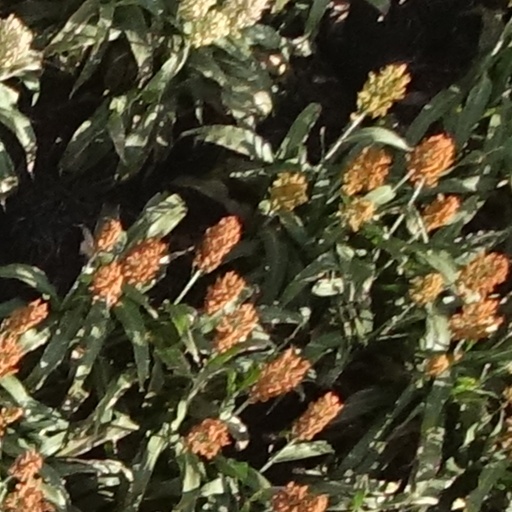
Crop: sorghum